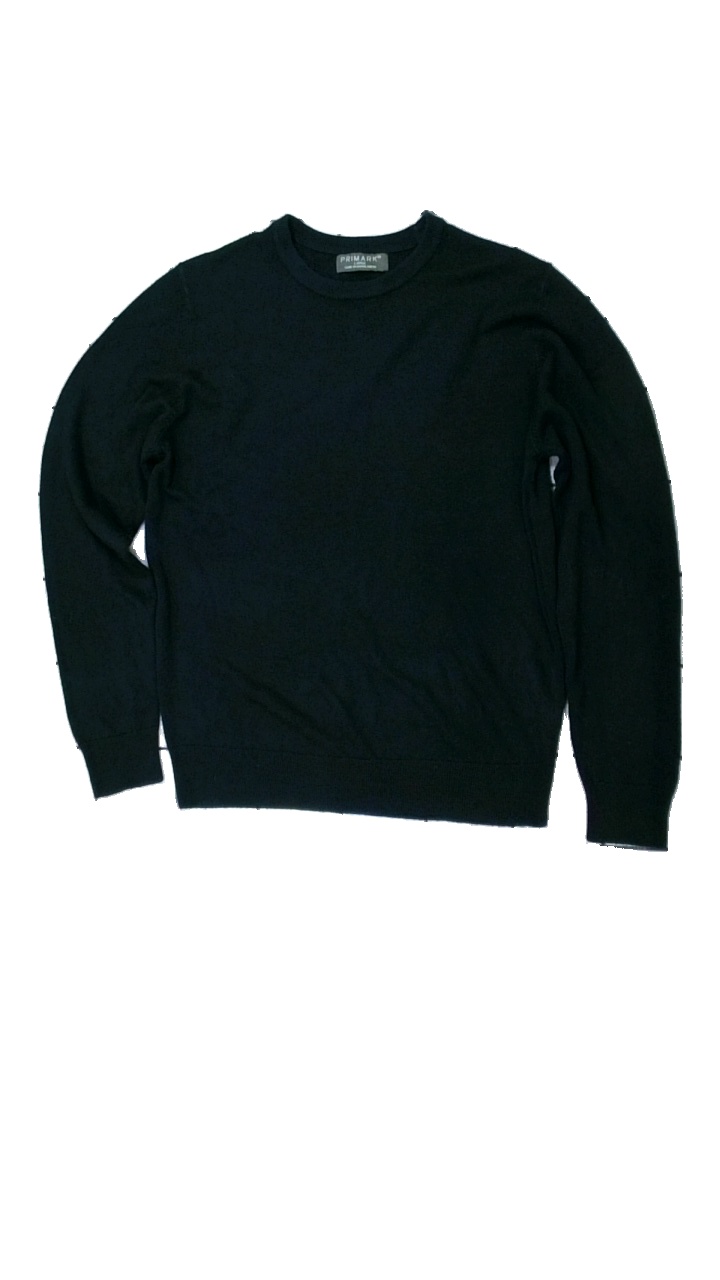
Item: Sweater (Men)
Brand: Primark
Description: svart pull-over, mycket nopprig
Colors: Black
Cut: Regular
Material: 100% acrylic
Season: All
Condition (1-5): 2
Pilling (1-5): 2
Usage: Export
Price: <50